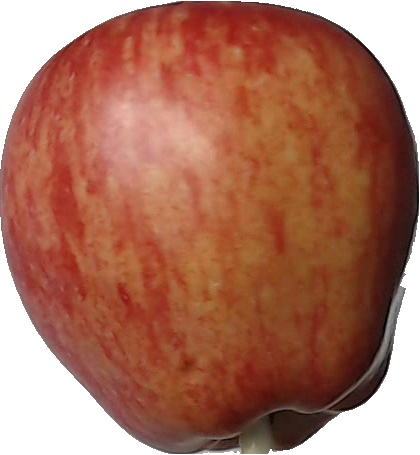
Label: apple_red_1